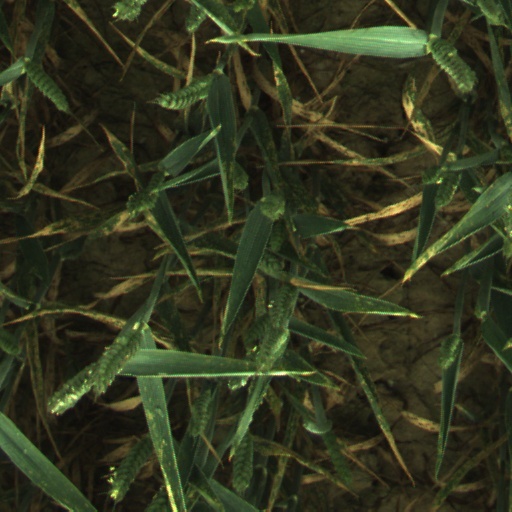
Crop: wheat